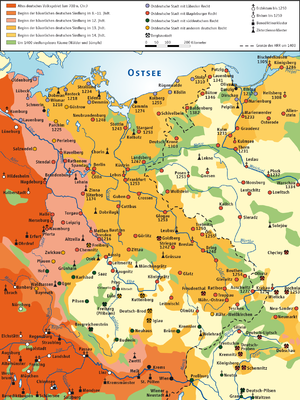
Tysk kolonisering i middelalderen
Faser i den tyske østkolonisering ifølge Walter Kuhn.
Tysk kolonisering i middelalderen foregik mest mod øst, hvorfor begrebet Ostsiedlung også ses. Udtrykket betegner tysktalende gruppers indvandring og kolonisering i områder som var beboet af slaver, ungarere, rumænere eller baltere i Central- og Østeuropa. Denne proces begyndte i højmiddelalderen. Den tyske indvandring skete delvis efter indbydelse fra lokale slaviske herskere.